Lyons government

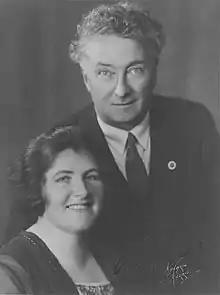
Joseph Lyons with his politically active wife Enid Lyons.

According to author Brian Carroll, Lyons had been underestimated when he assumed office in 1932 and as leader he demonstrated: "a combination of honesty, native shrewdness, tact, administrative ability, common sense, good luck and good humour that kept him in the job longer than any previous prime minister except Hughes". Lyons was assisted in his campaigning by his politically active wife, Enid Lyons. She had a busy official role from 1932 to 1939 and, following her husband's death, stood for Parliament herself, becoming Australia's first female Member of the House of Representatives, and later first woman in Cabinet, joining the Menzies Cabinet in 1951.